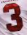
Number: 3